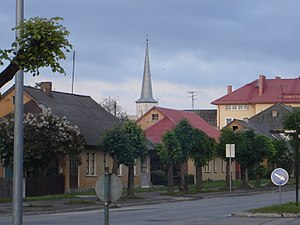
Jõhvi
Jõhvi er en by i Ida-Virumaa amt i det nordøstlige Estland med et indbyggertal på 10.669. Byen ligger ca. 50 kilometer vest for grænsen til Rusland og tæt ved kysten til Den Finske Bugt.